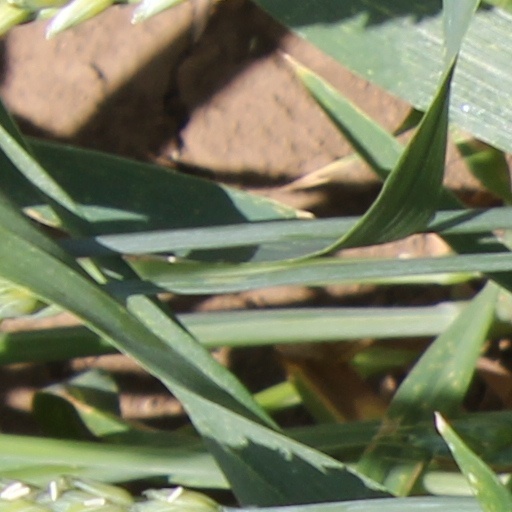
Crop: wheat